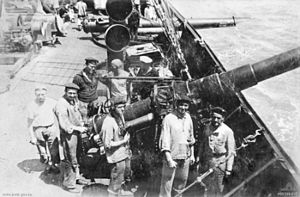
SMS Wolf / Beskrivelse og historie / Ombygning til hjælpekrydser
Wolf med sine 15 cm kanoner på dækket. Kanonerne var gemt under kanvas på dækket, når de ikke var i brug.
"SMS Wolf var en hjælpekrydser og minelægger i den tyske kejserlige flåde, der var i tjeneste under Første verdenskrig. Hun var oprindeligt bygget som et civilt fragtskib og sejlede fra 1913 til 1916 for det Bremen-baserede rederi DDG ""Hansa"" under navnet D/S Wachtfels, forinden hun blev konverteret til militær brug.